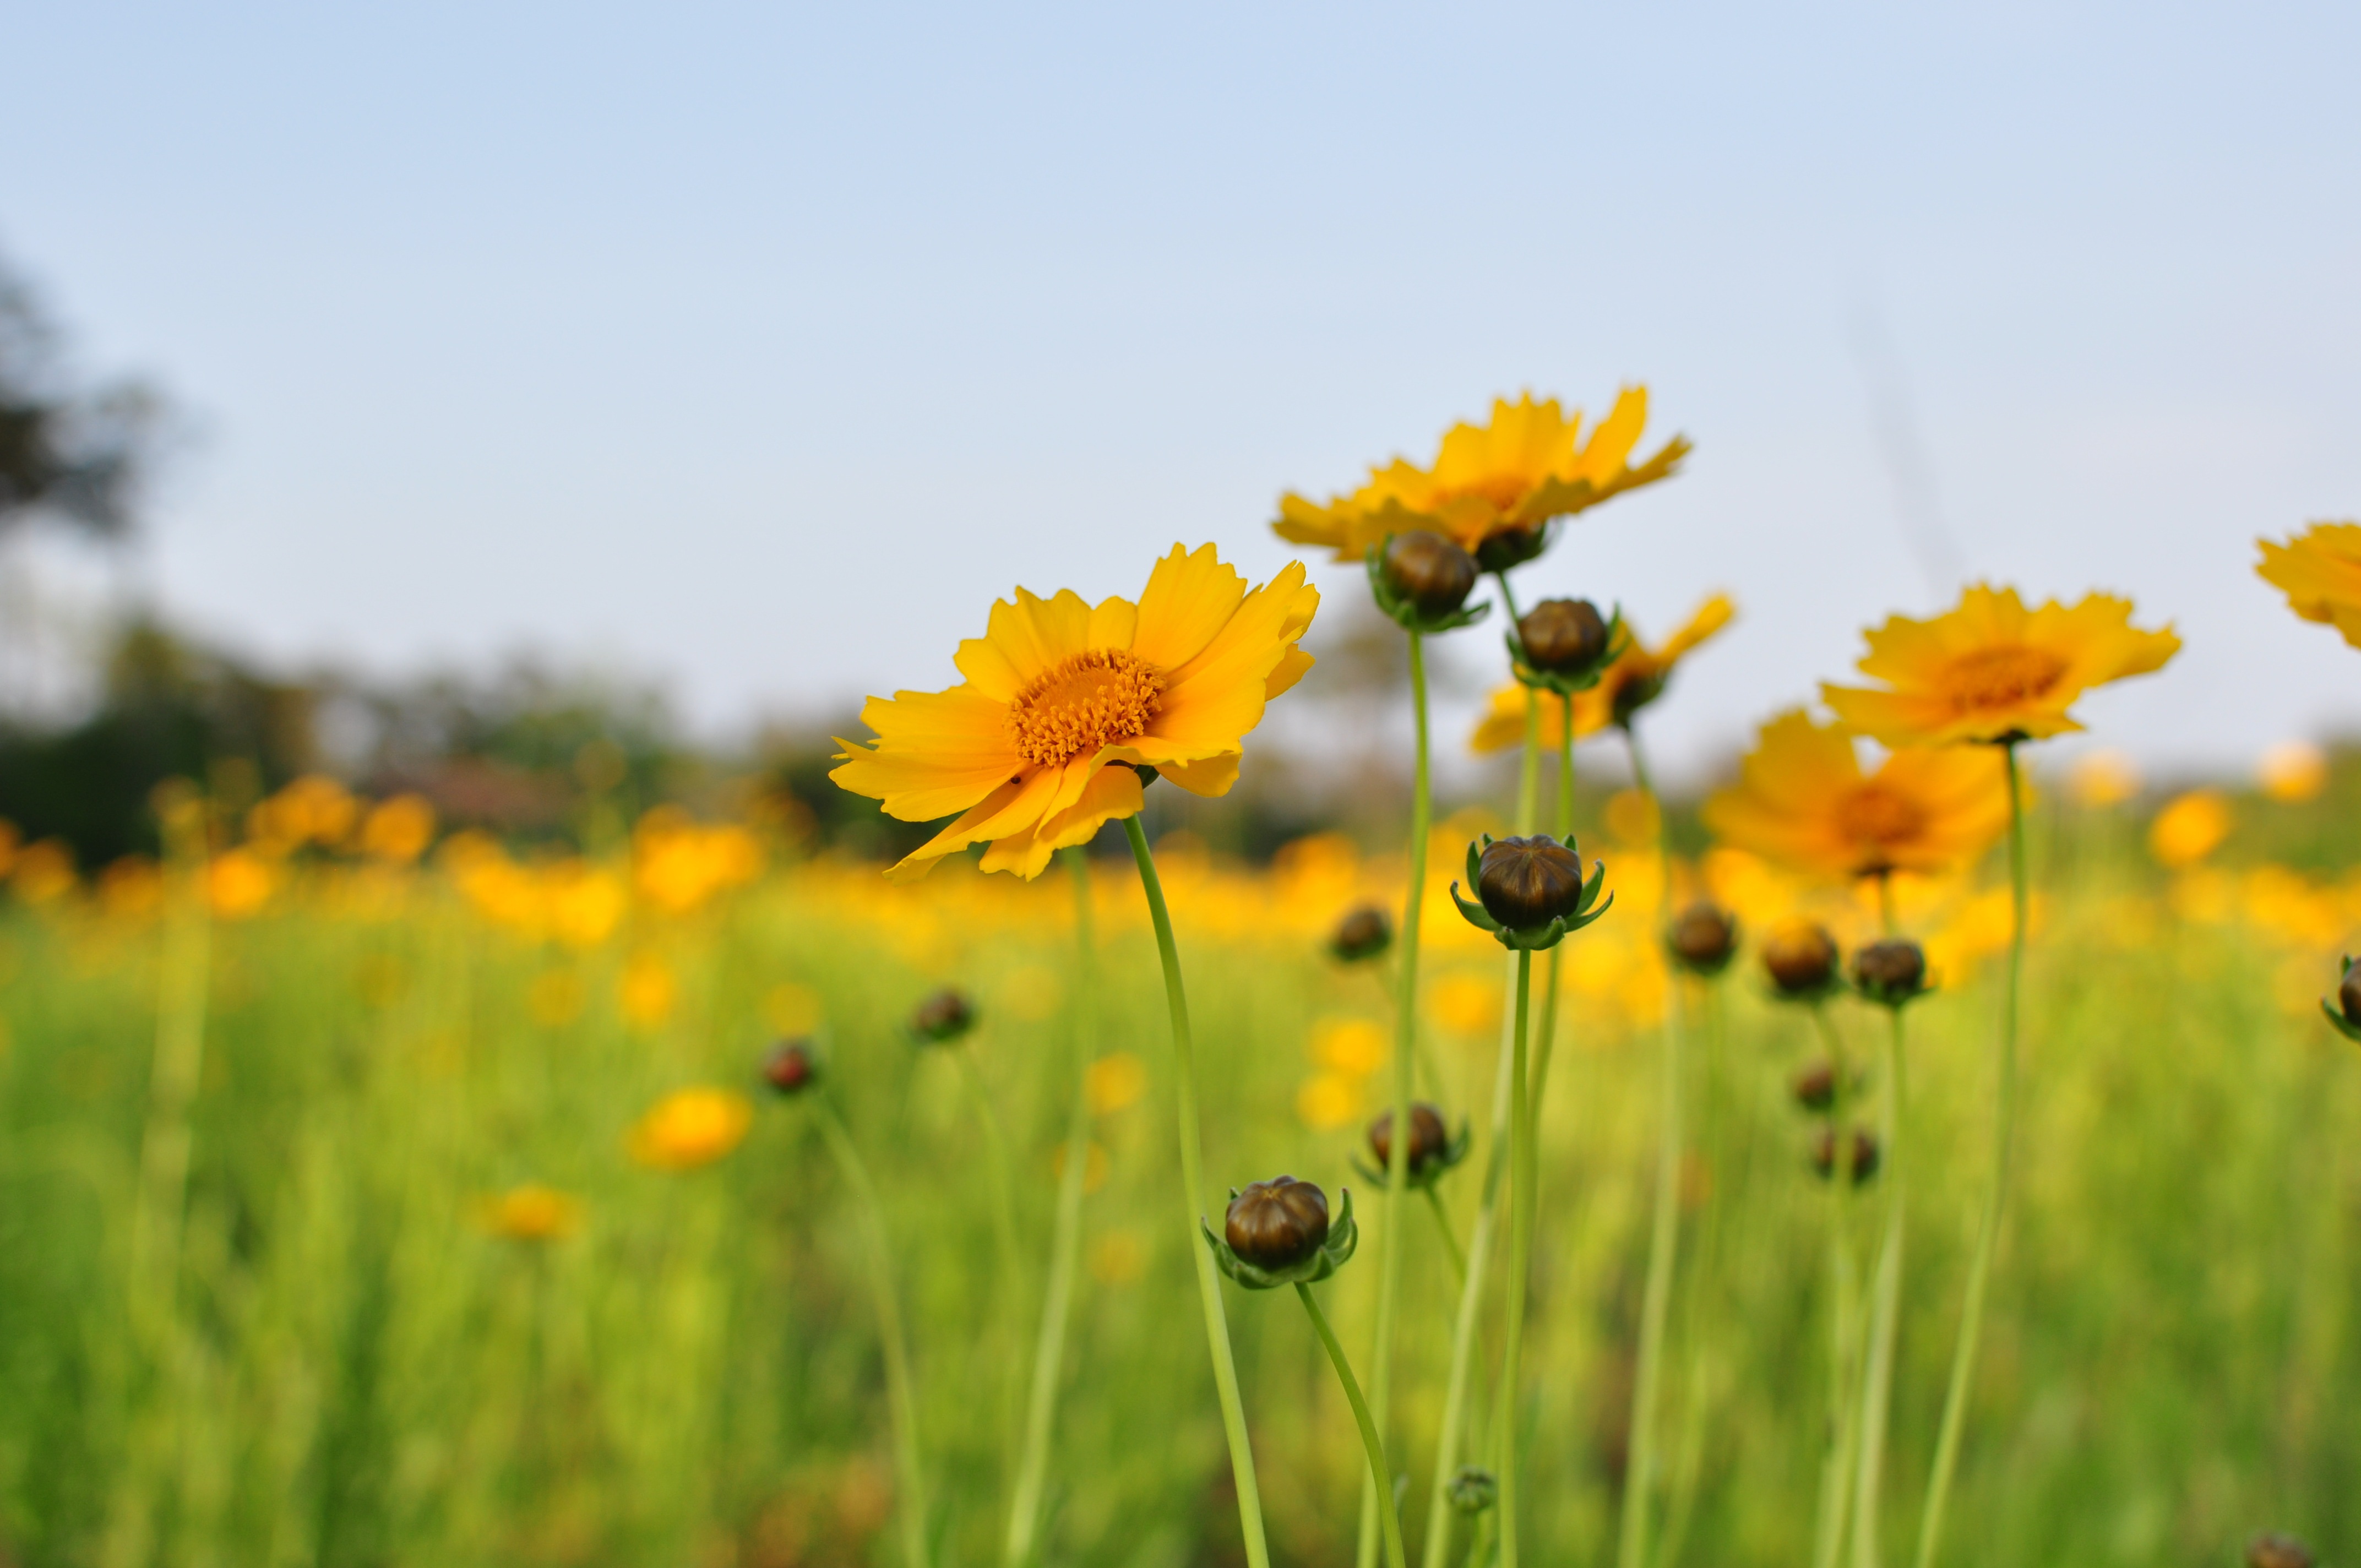
nature, grass, blossom, plant, sky, field, meadow, prairie, sunlight, flower, pasture, yellow, flora, plain, wildflower, flowers, grassland, habitat, ecosystem, macro photography, rural area, flowering plant, daisy family, natural environment, grass family, land plant